Anna Rechnio

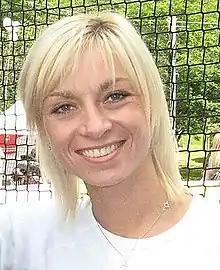
Rechnio in 2009

Anna Elżbieta Rechnio (born 11 December 1977) is a Polish former competitive figure skater. She is a three-time Polish national champion who competed at two Winter Olympics.